Oktonia

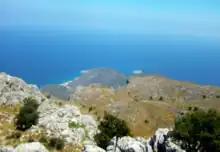
View from the top of mount Kallimani

Some of the caves along Cape Punta provided hiding places for people of Oktonia escaping the Turks. They waited for passing Greek ships to take them to other islands.